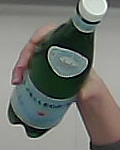
Product: sanpellegrino_water